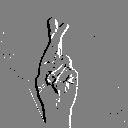
ASL letter: r